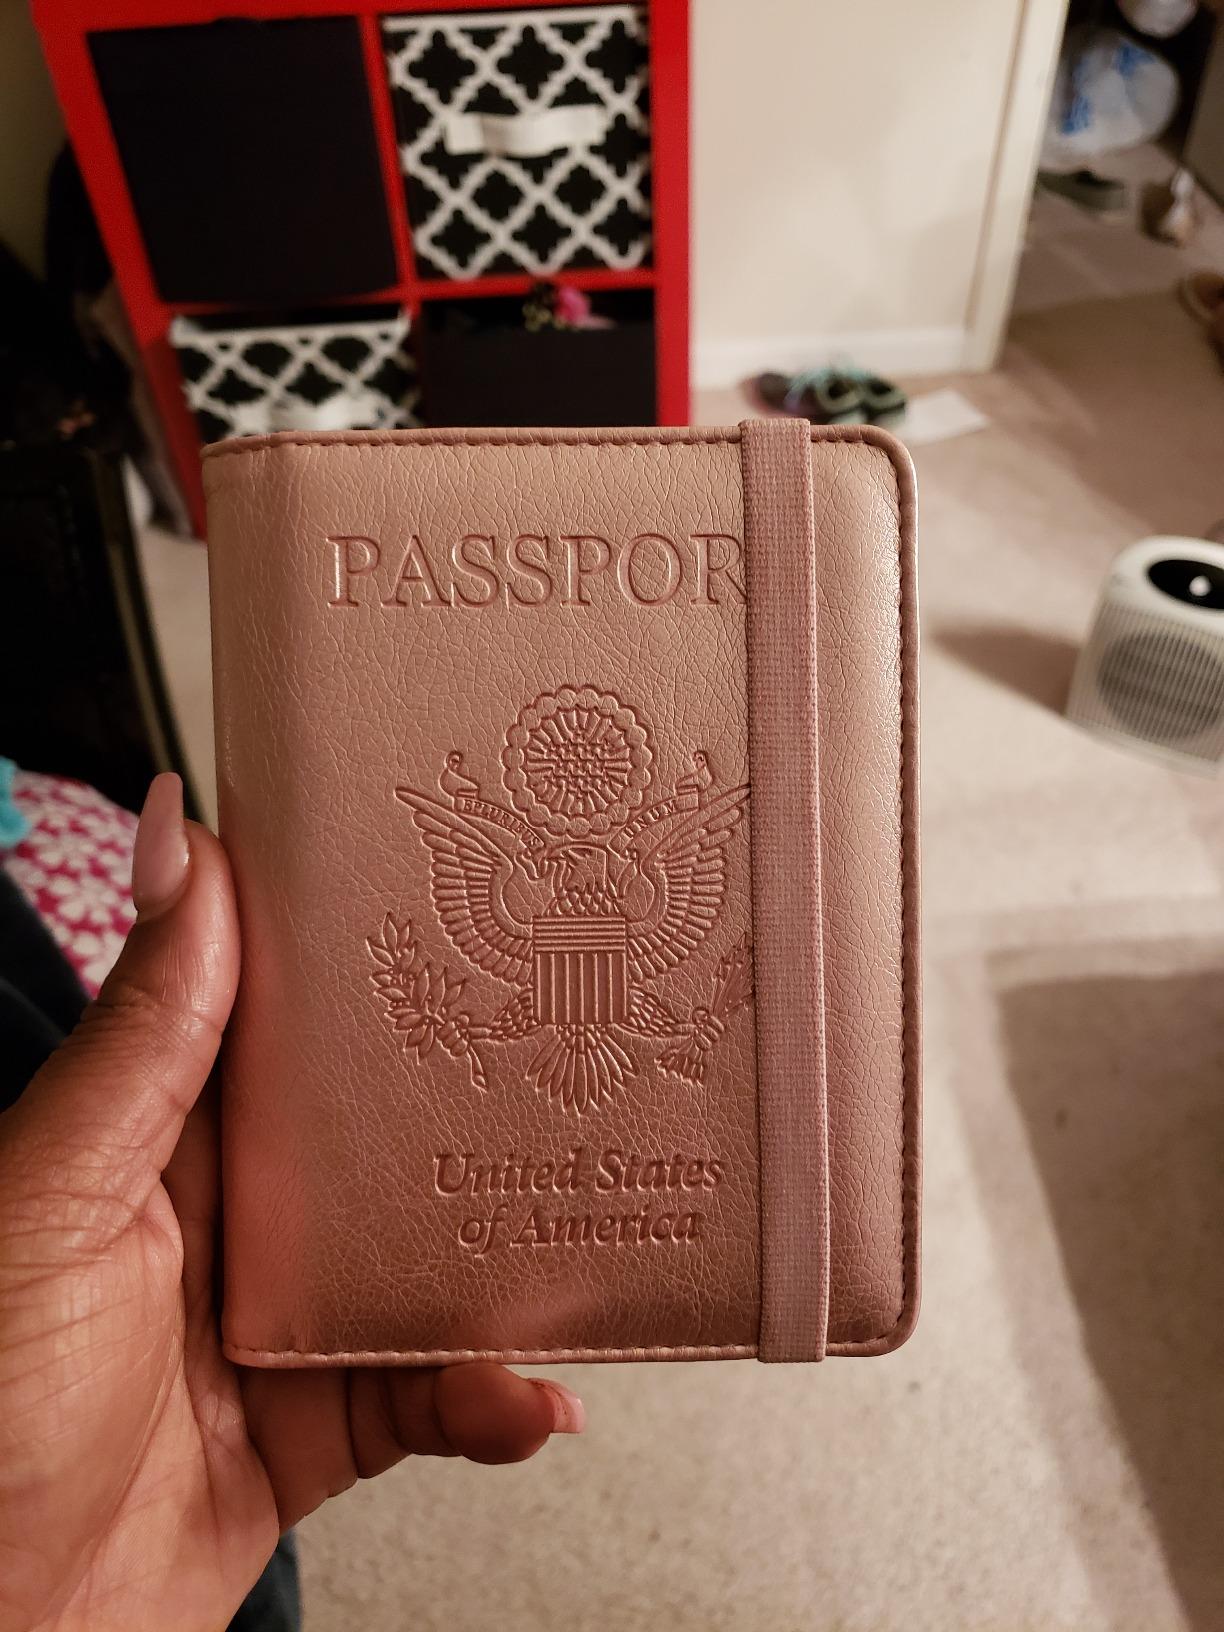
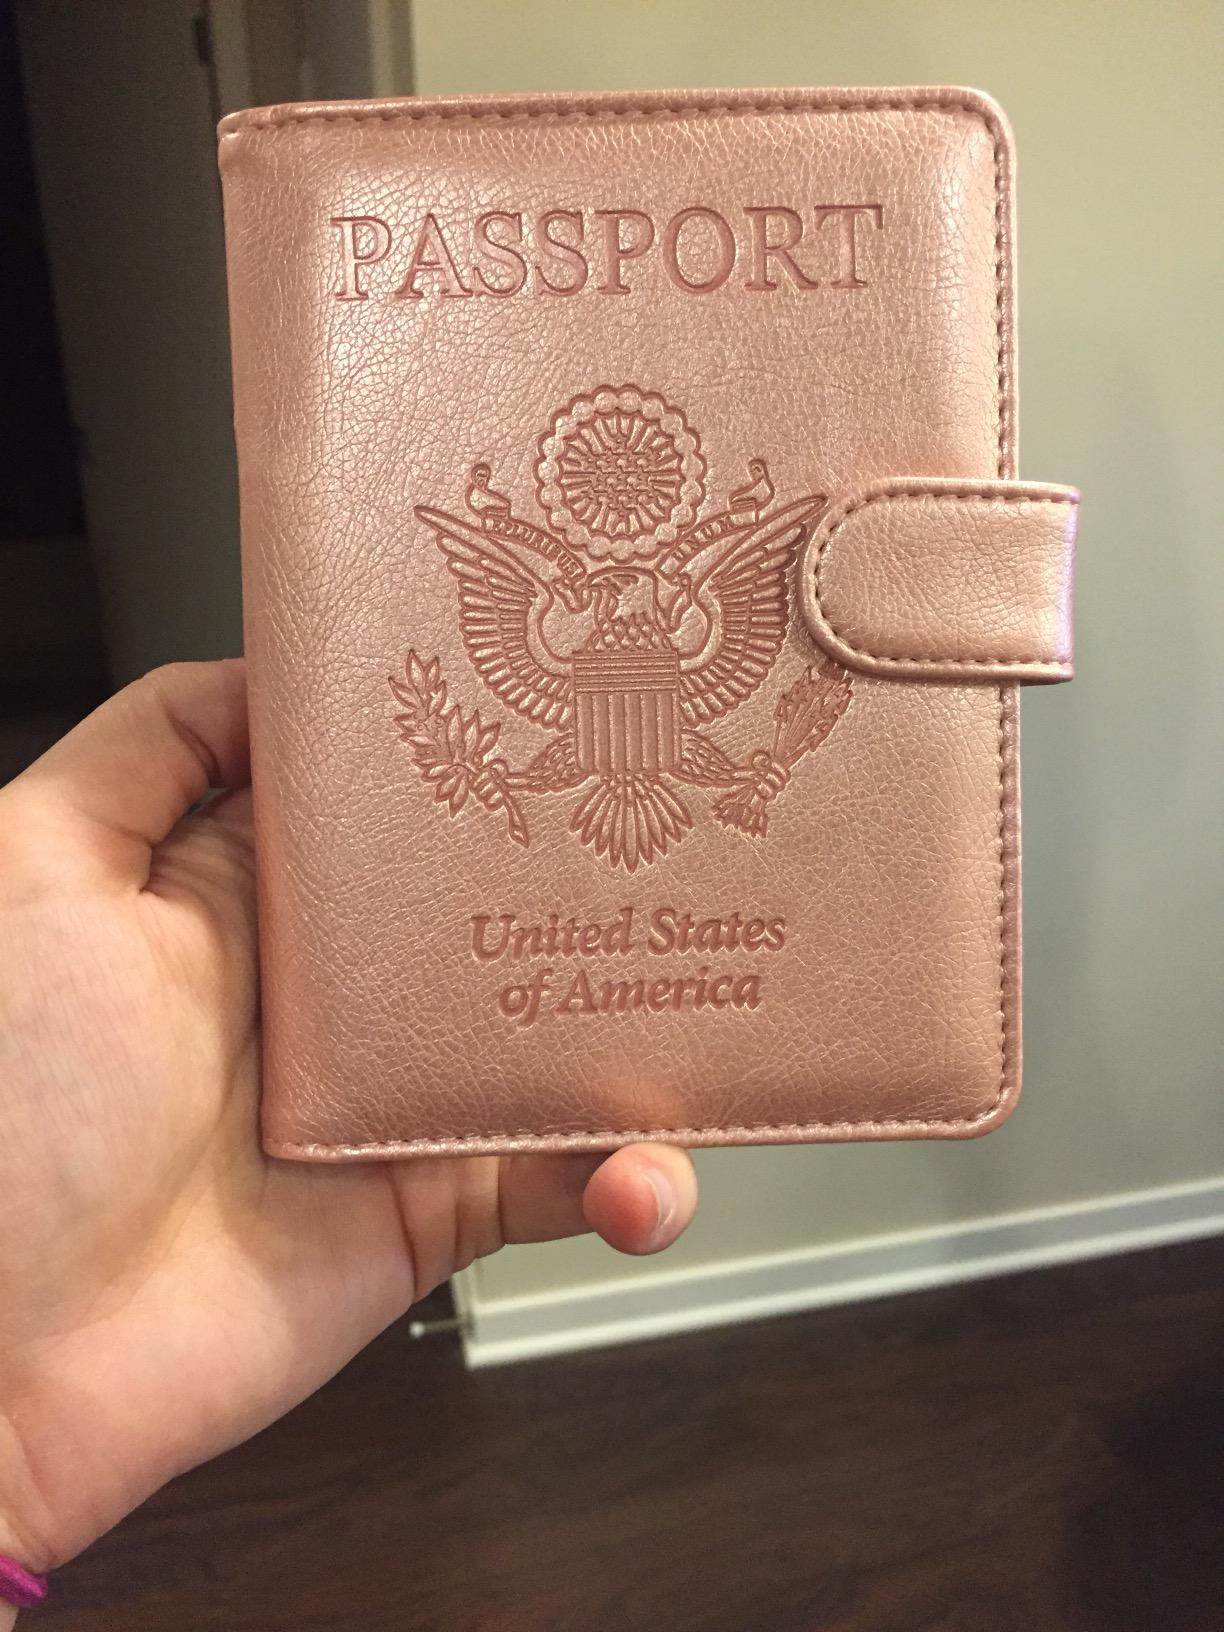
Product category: accessories_wallet
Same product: yes